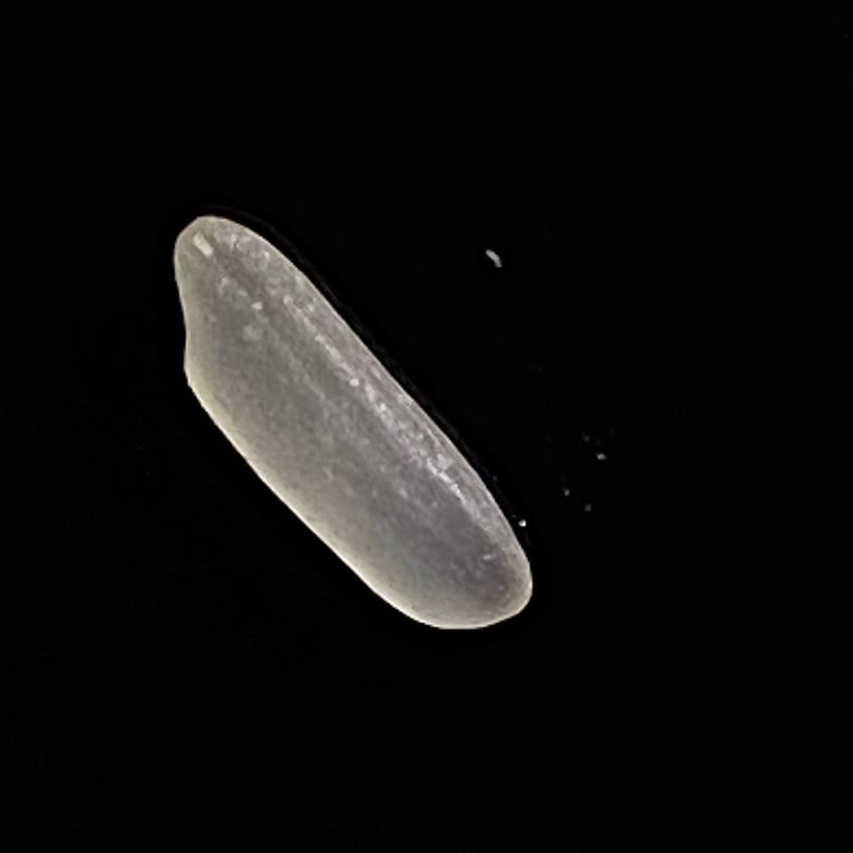
Rice variety: BR29